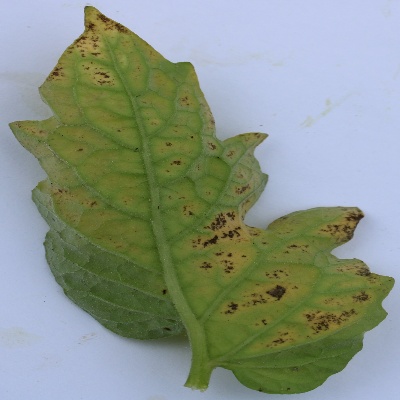
Crop: Tomato
Condition: septoria leaf spot